Jack (device)

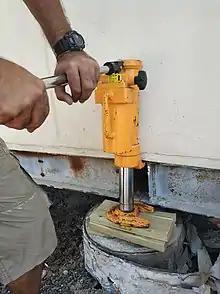
A jack which can lift a mobile home

A jack is a mechanical lifting device used to apply great forces or lift heavy loads. A mechanical jack employs a screw thread for lifting heavy equipment. A hydraulic jack uses hydraulic power. The most common form is a car jack, floor jack or garage jack, which lifts vehicles so that maintenance can be performed. Jacks are usually rated for a maximum lifting capacity (for example, 1.5 tons or 3 tons). Industrial jacks can be rated for many tons of load.